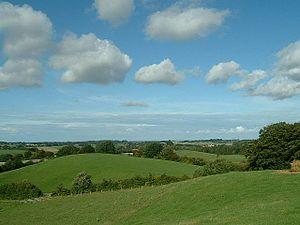
La Fédération de football du Schleswig-Holstein
Le Schleswig-Holstein [ ʃlɛs̪ˑwiɡˑɔlˑs̪t̪ain] est l'un des 16 Länder composant l'Allemagne.